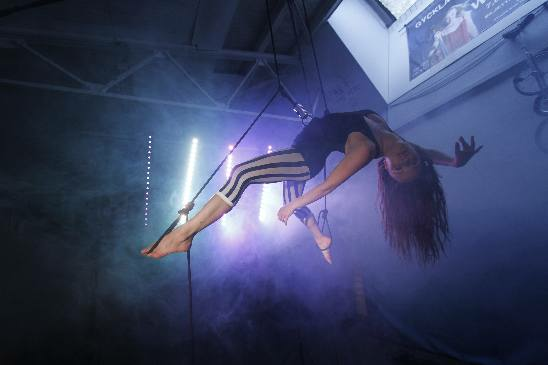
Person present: Yes